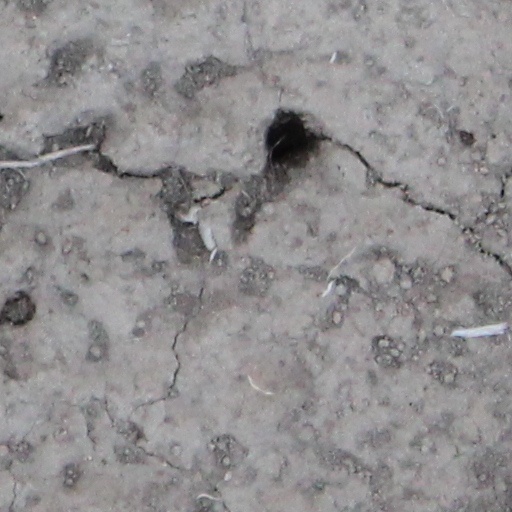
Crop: wheat